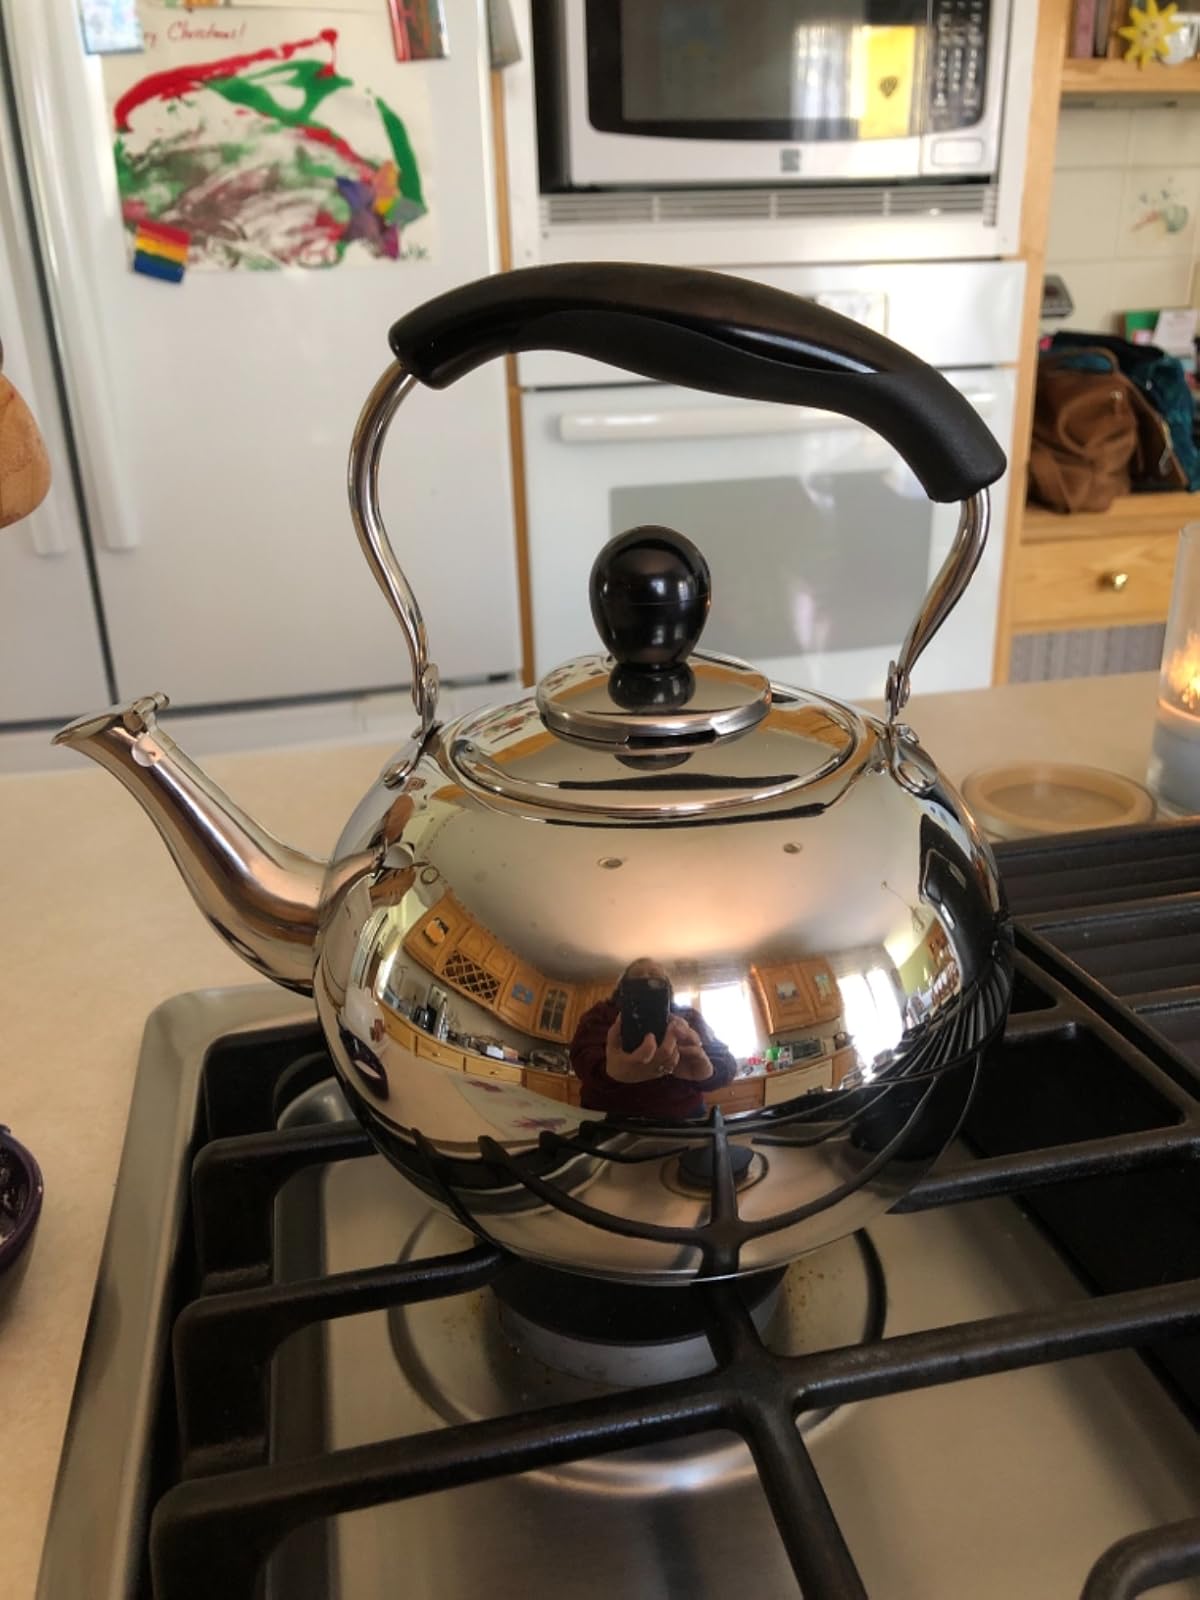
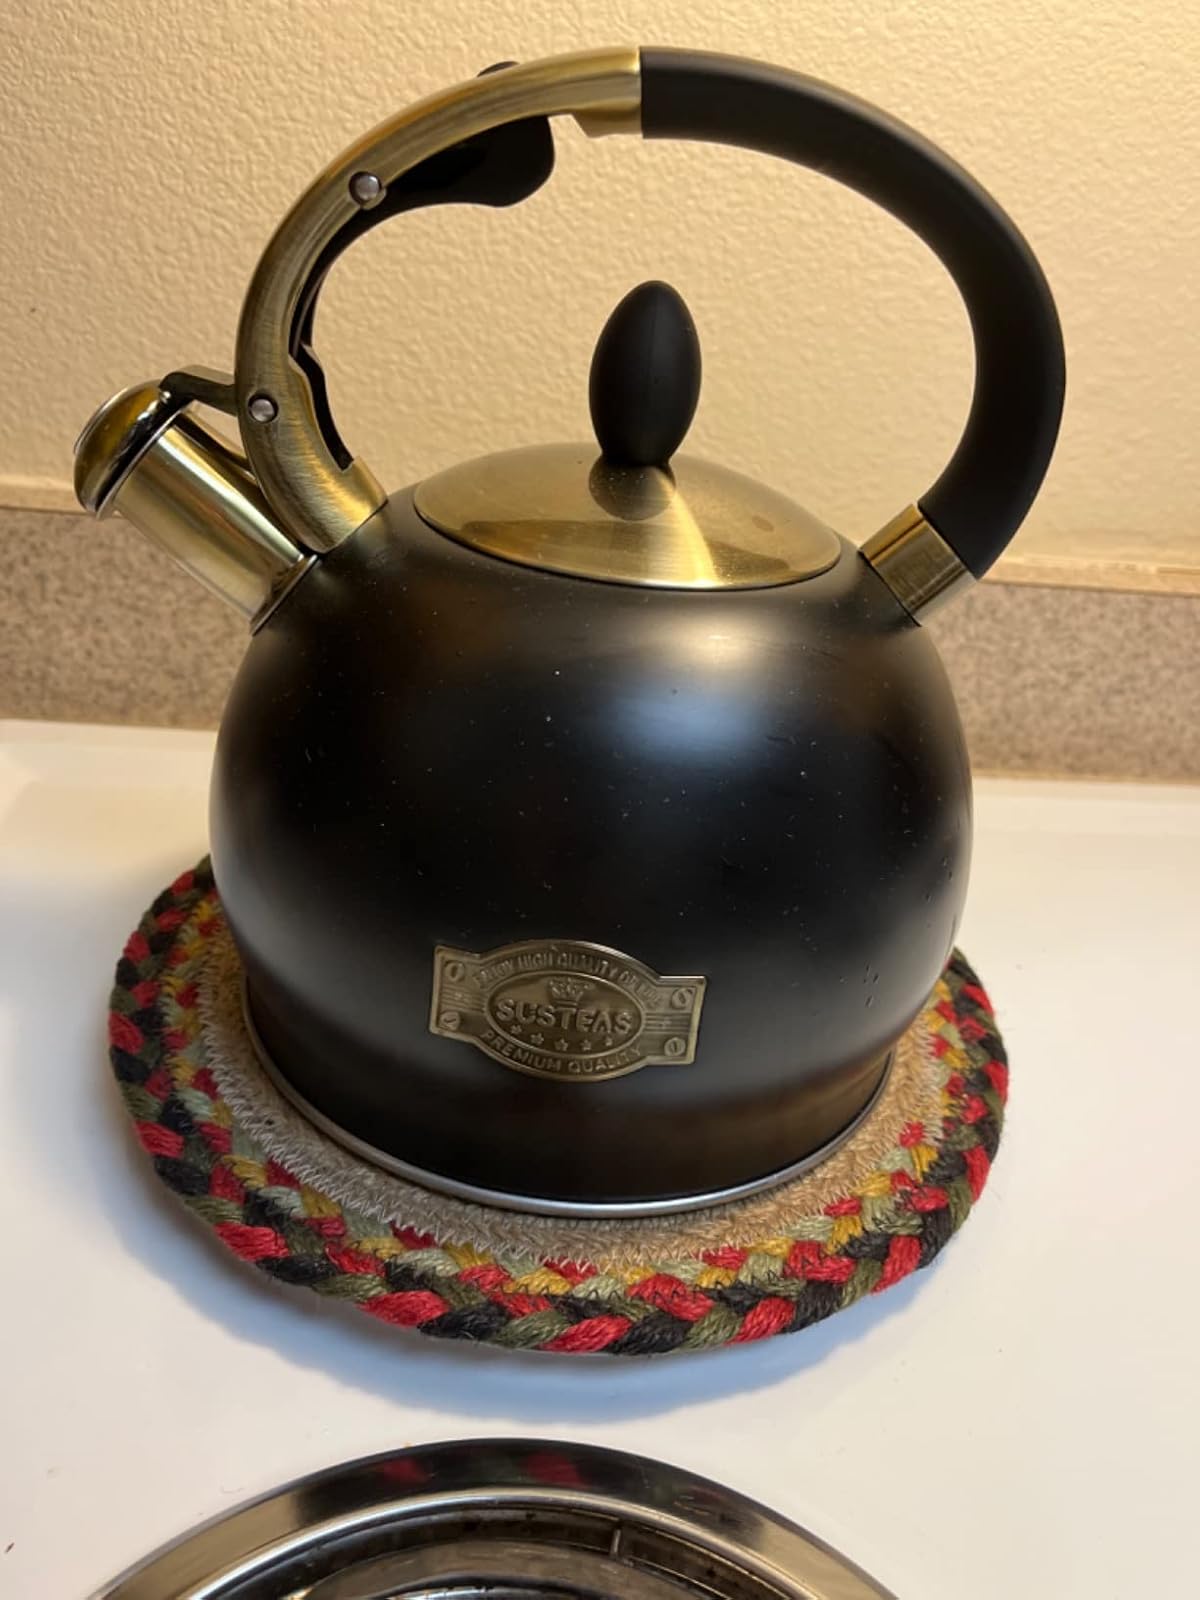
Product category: items_kettle
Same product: no